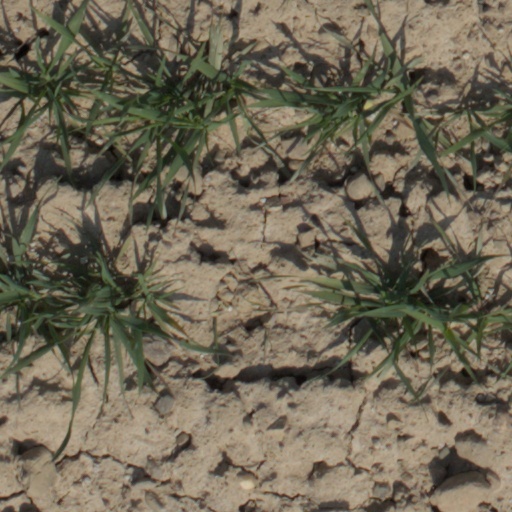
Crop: wheat